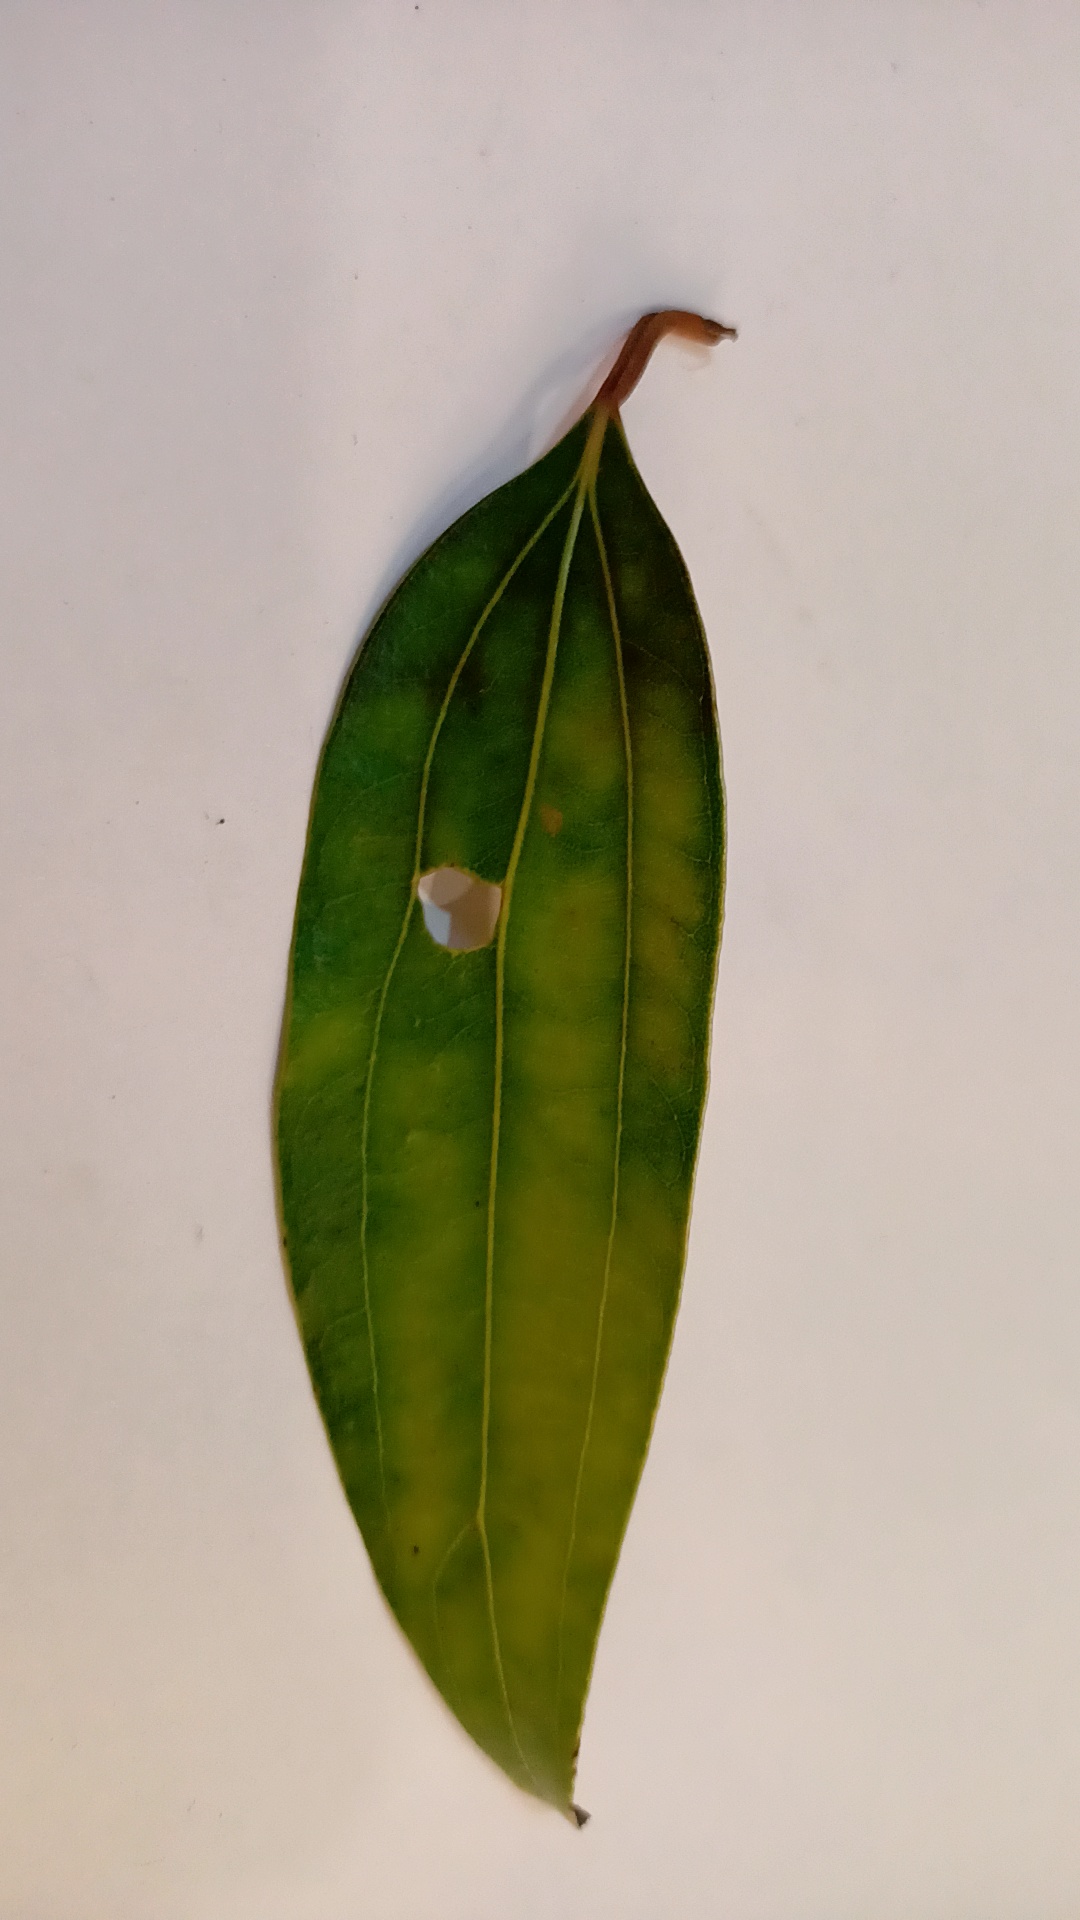
Label: Disease